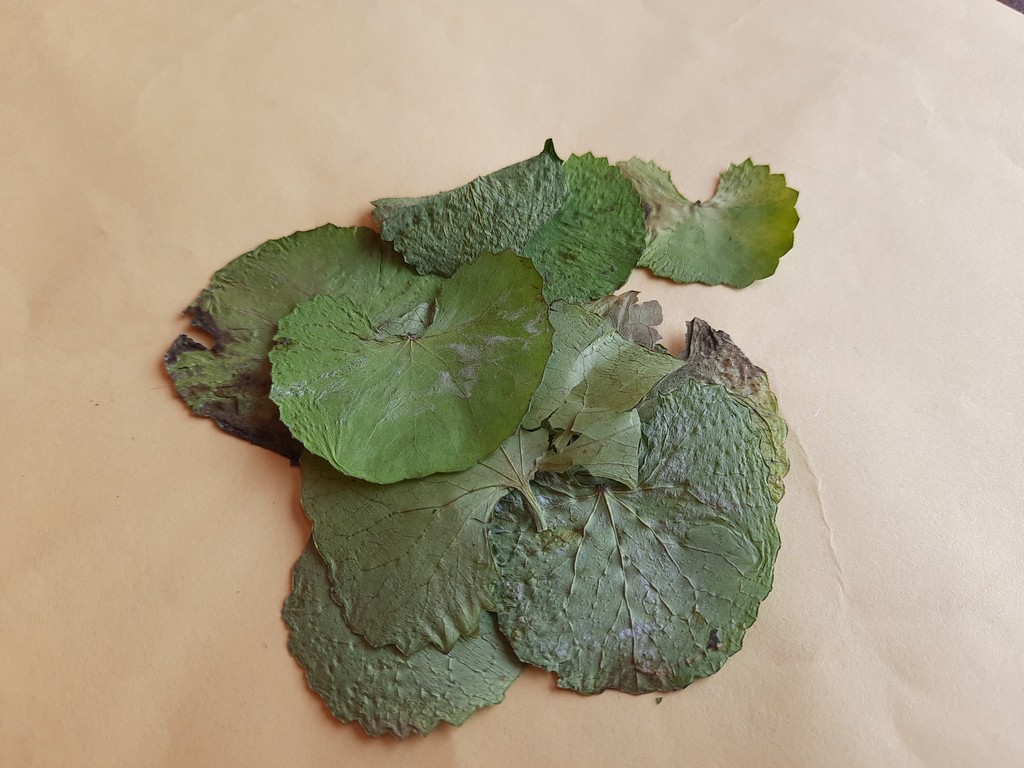
Label: Dried